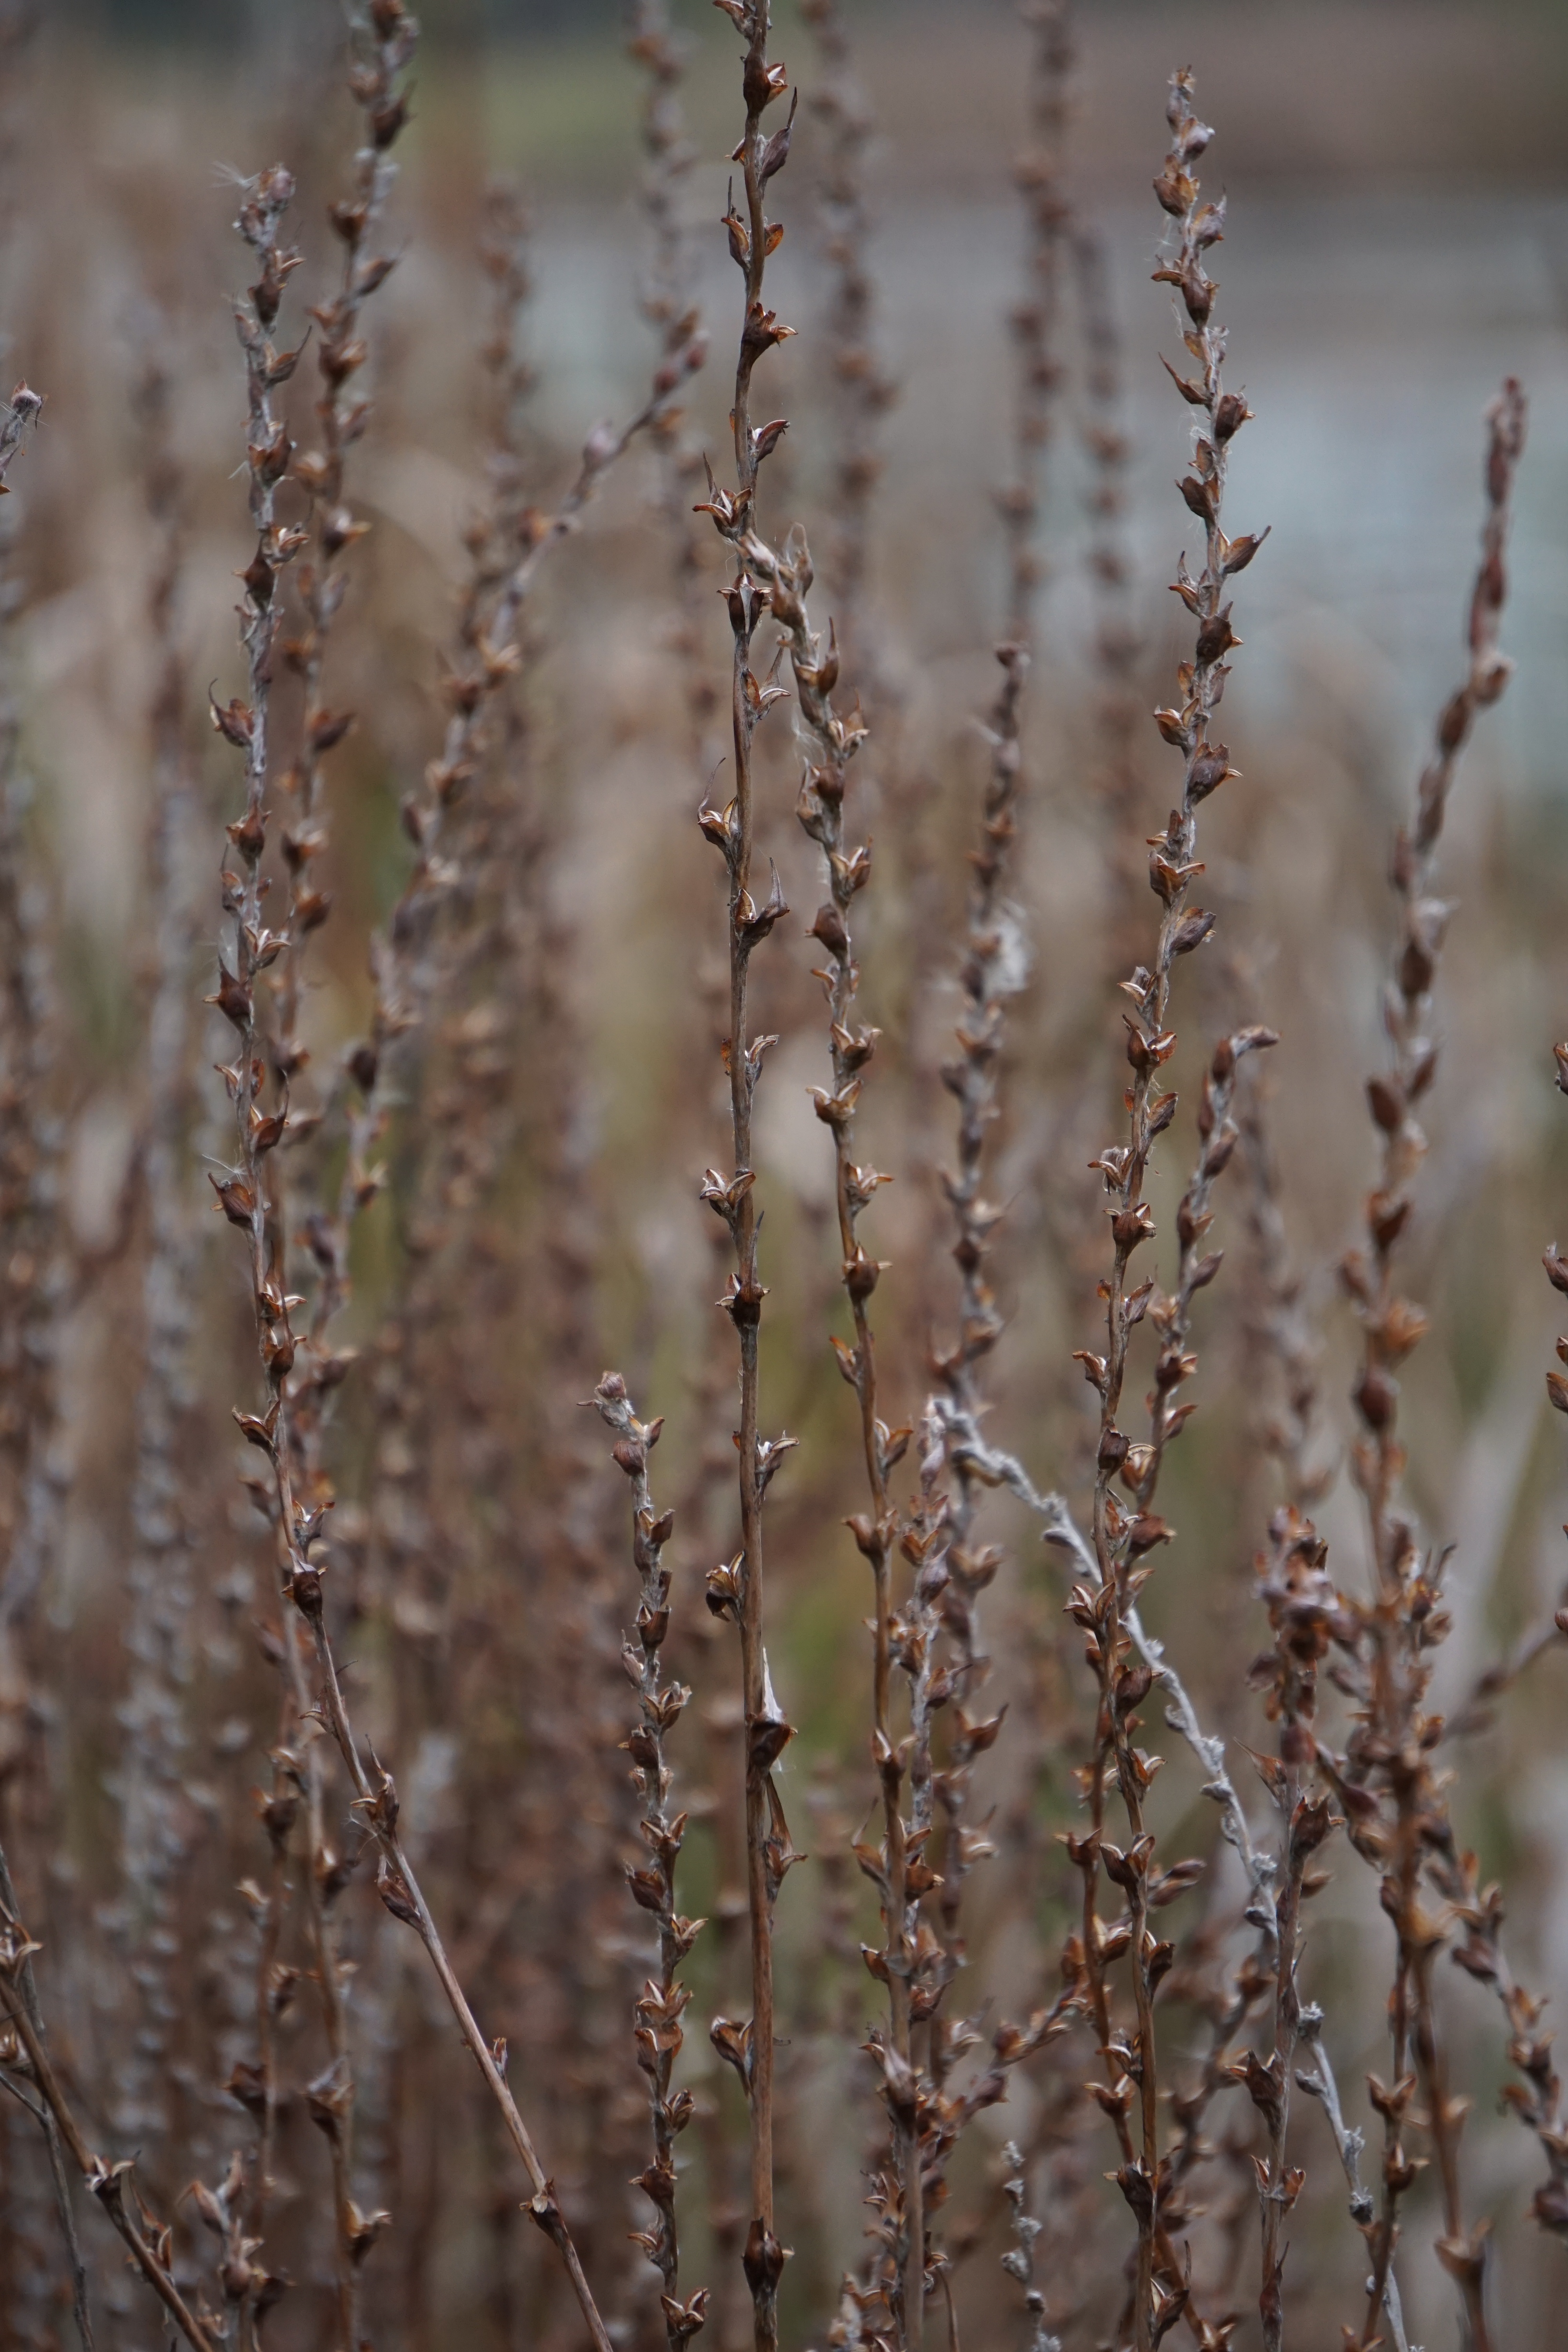
tree, nature, grass, marsh, branch, plant, stem, leaf, flower, frost, dry, natural, botany, flora, season, botanical, spike, twig, wildflower, arrangement, close up, wetland, flowering, macro photography, flowering plant, grass family, plant stem, land plant